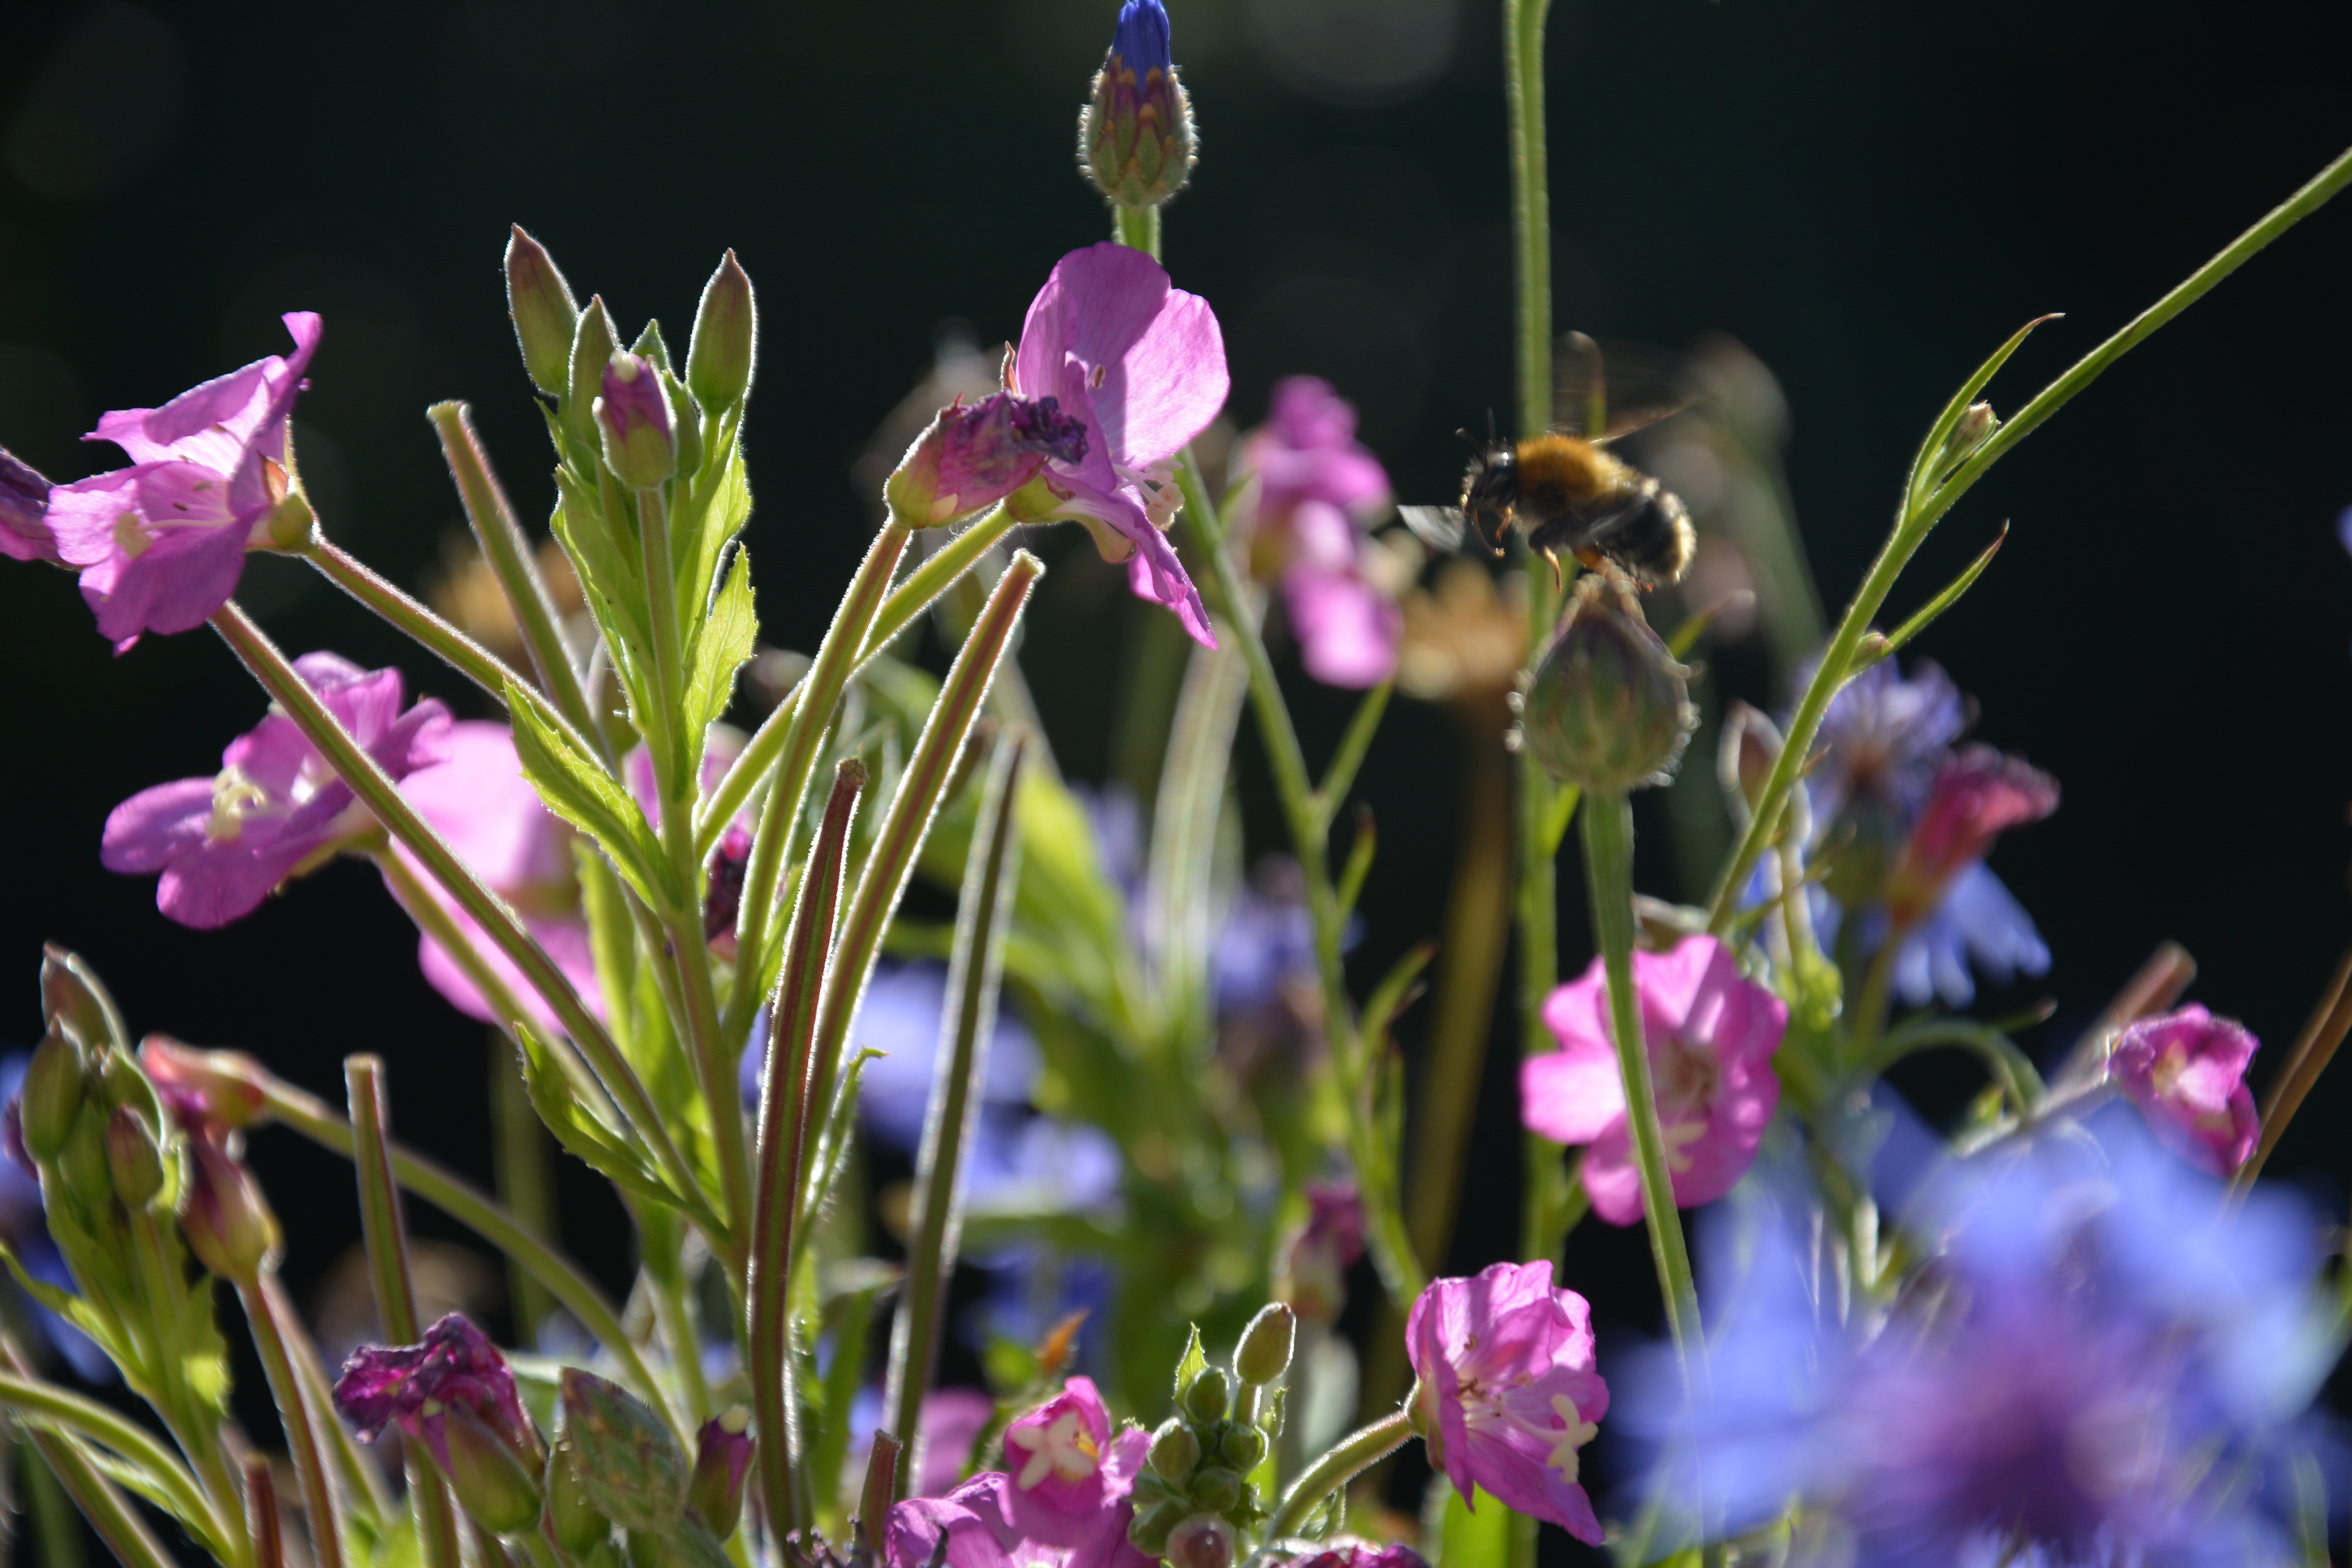
blossom, plant, flower, bloom, pollen, pollination, insect, botany, flora, lavender, wildflower, flowers, pointed flower, bee, collect, flight insect, macro photography, flowering plant, honey bee, collect nectar, food intake, land plant, english lavender